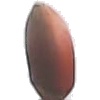
Label: Hazelnut 1